Cwm-yr-Eglwys

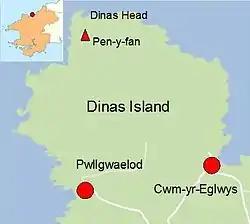
Pen-y-fan, , Pwllgwaelod and Cwm-yr-Eglwys

The beach has earned a Seaside Award and a Green Coast Award, similar to a Blue Flag beach award but for rural beaches with safe bathing. There is a narrow slipway for launching small boats, limited car parking (charges applies at certain times) and a public toilet. Dogs are allowed on the beach. Holiday cottage lettings are available.